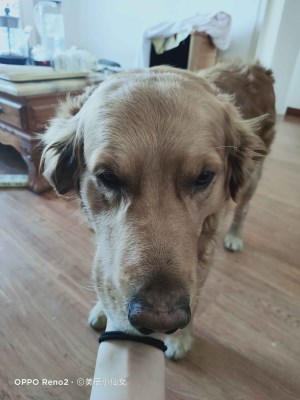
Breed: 5355-n000126-golden_retriever